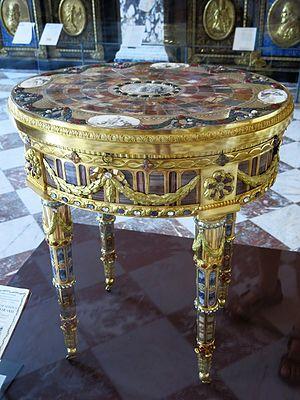
Table de Teschen au Louvre (Paris).
Le mécénat désigne le fait d'aider et peut être par la suite de promouvoir des arts et des lettres par des commandes ou des aides financières privées, que le mécène soit une personne physique ou une personne morale, comme une entreprise. Dans une acception plus large, il peut s'appliquer également à tout domaine d'intérêt général : recherche, éducation, environnement, sport, solidarité, innovation, etc.
Louis Charles Auguste Le Tonnelier, baron de Breteuil, baron de Preuilly, est un diplomate et homme politique français né à Azay-le-Ferron le 7 mars 1730 et mort à Paris le 2 novembre 1807.
La table de Teschen, dite aussi table de Breteuil, est une table orfévrée de « bronze doré sur âme de bois » comportant 128 pierres précieuses dites « pierres dures » et médaillons en porcelaine de Meissen. Elle a été réalisée à la demande de Frédéric-Auguste III, prince-électeur de Saxe, par l’ébéniste Johann Christian Neuber et offerte au baron de Breteuil en remerciement de son action dans la signature du traité de Teschen en 1779. Les 5 médaillons en porcelaine de Meissen, intégrés au plateau de la table, ont été exécutés en grisaille par le peintre Johann Eleazar Schenau.
Le traité de Teschen est un traité de paix signé le 13 mai 1779 à Teschen entre la Prusse et l'Autriche pour mettre fin à la guerre de Succession de Bavière qui les opposait depuis la mort sans postérité de l'électeur palatin Charles-Théodore.